Thomas Domingo

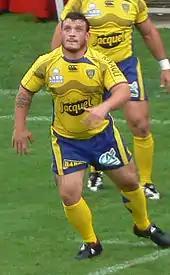
Domingo playing for Clermont Auvergne

Thomas Domingo (born 20 August 1985) is a French rugby union player. He is of Portuguese descent. Domingo, who is a loosehead prop, plays his club rugby for ASM Clermont Auvergne. He made his debut for France against Wales on 27 February 2009. He played in the final as Clermont won the Top 14 title in 2009–10.